Barry Town United F.C.

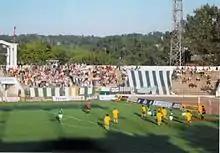
Barry (in yellow) in action in Lithuania in the summer of 1994

After insufficient floodlighting had stopped the club being able to compete in the Southern League for most of the 1980s, the tail end of the decade saw the necessary ground improvements to support a return to England. Barry entered the league's Midland Division and would consistently finish in the top six, yet were denied the opportunity to field a reserve XI in the Welsh League as they had done previously.